Colin Firth

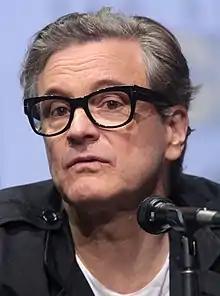
Firth in 2017

Colin Andrew Firth (born 10 September 1960) is an English actor and producer. He is the recipient of several accolades, including an Academy Award, two BAFTA Awards, and a Golden Globe Award, as well as nominations for two Primetime Emmy Awards. In 2011, Firth was appointed a CBE for his services to drama, and appeared in "Time" magazine's 100 most influential people in the world.